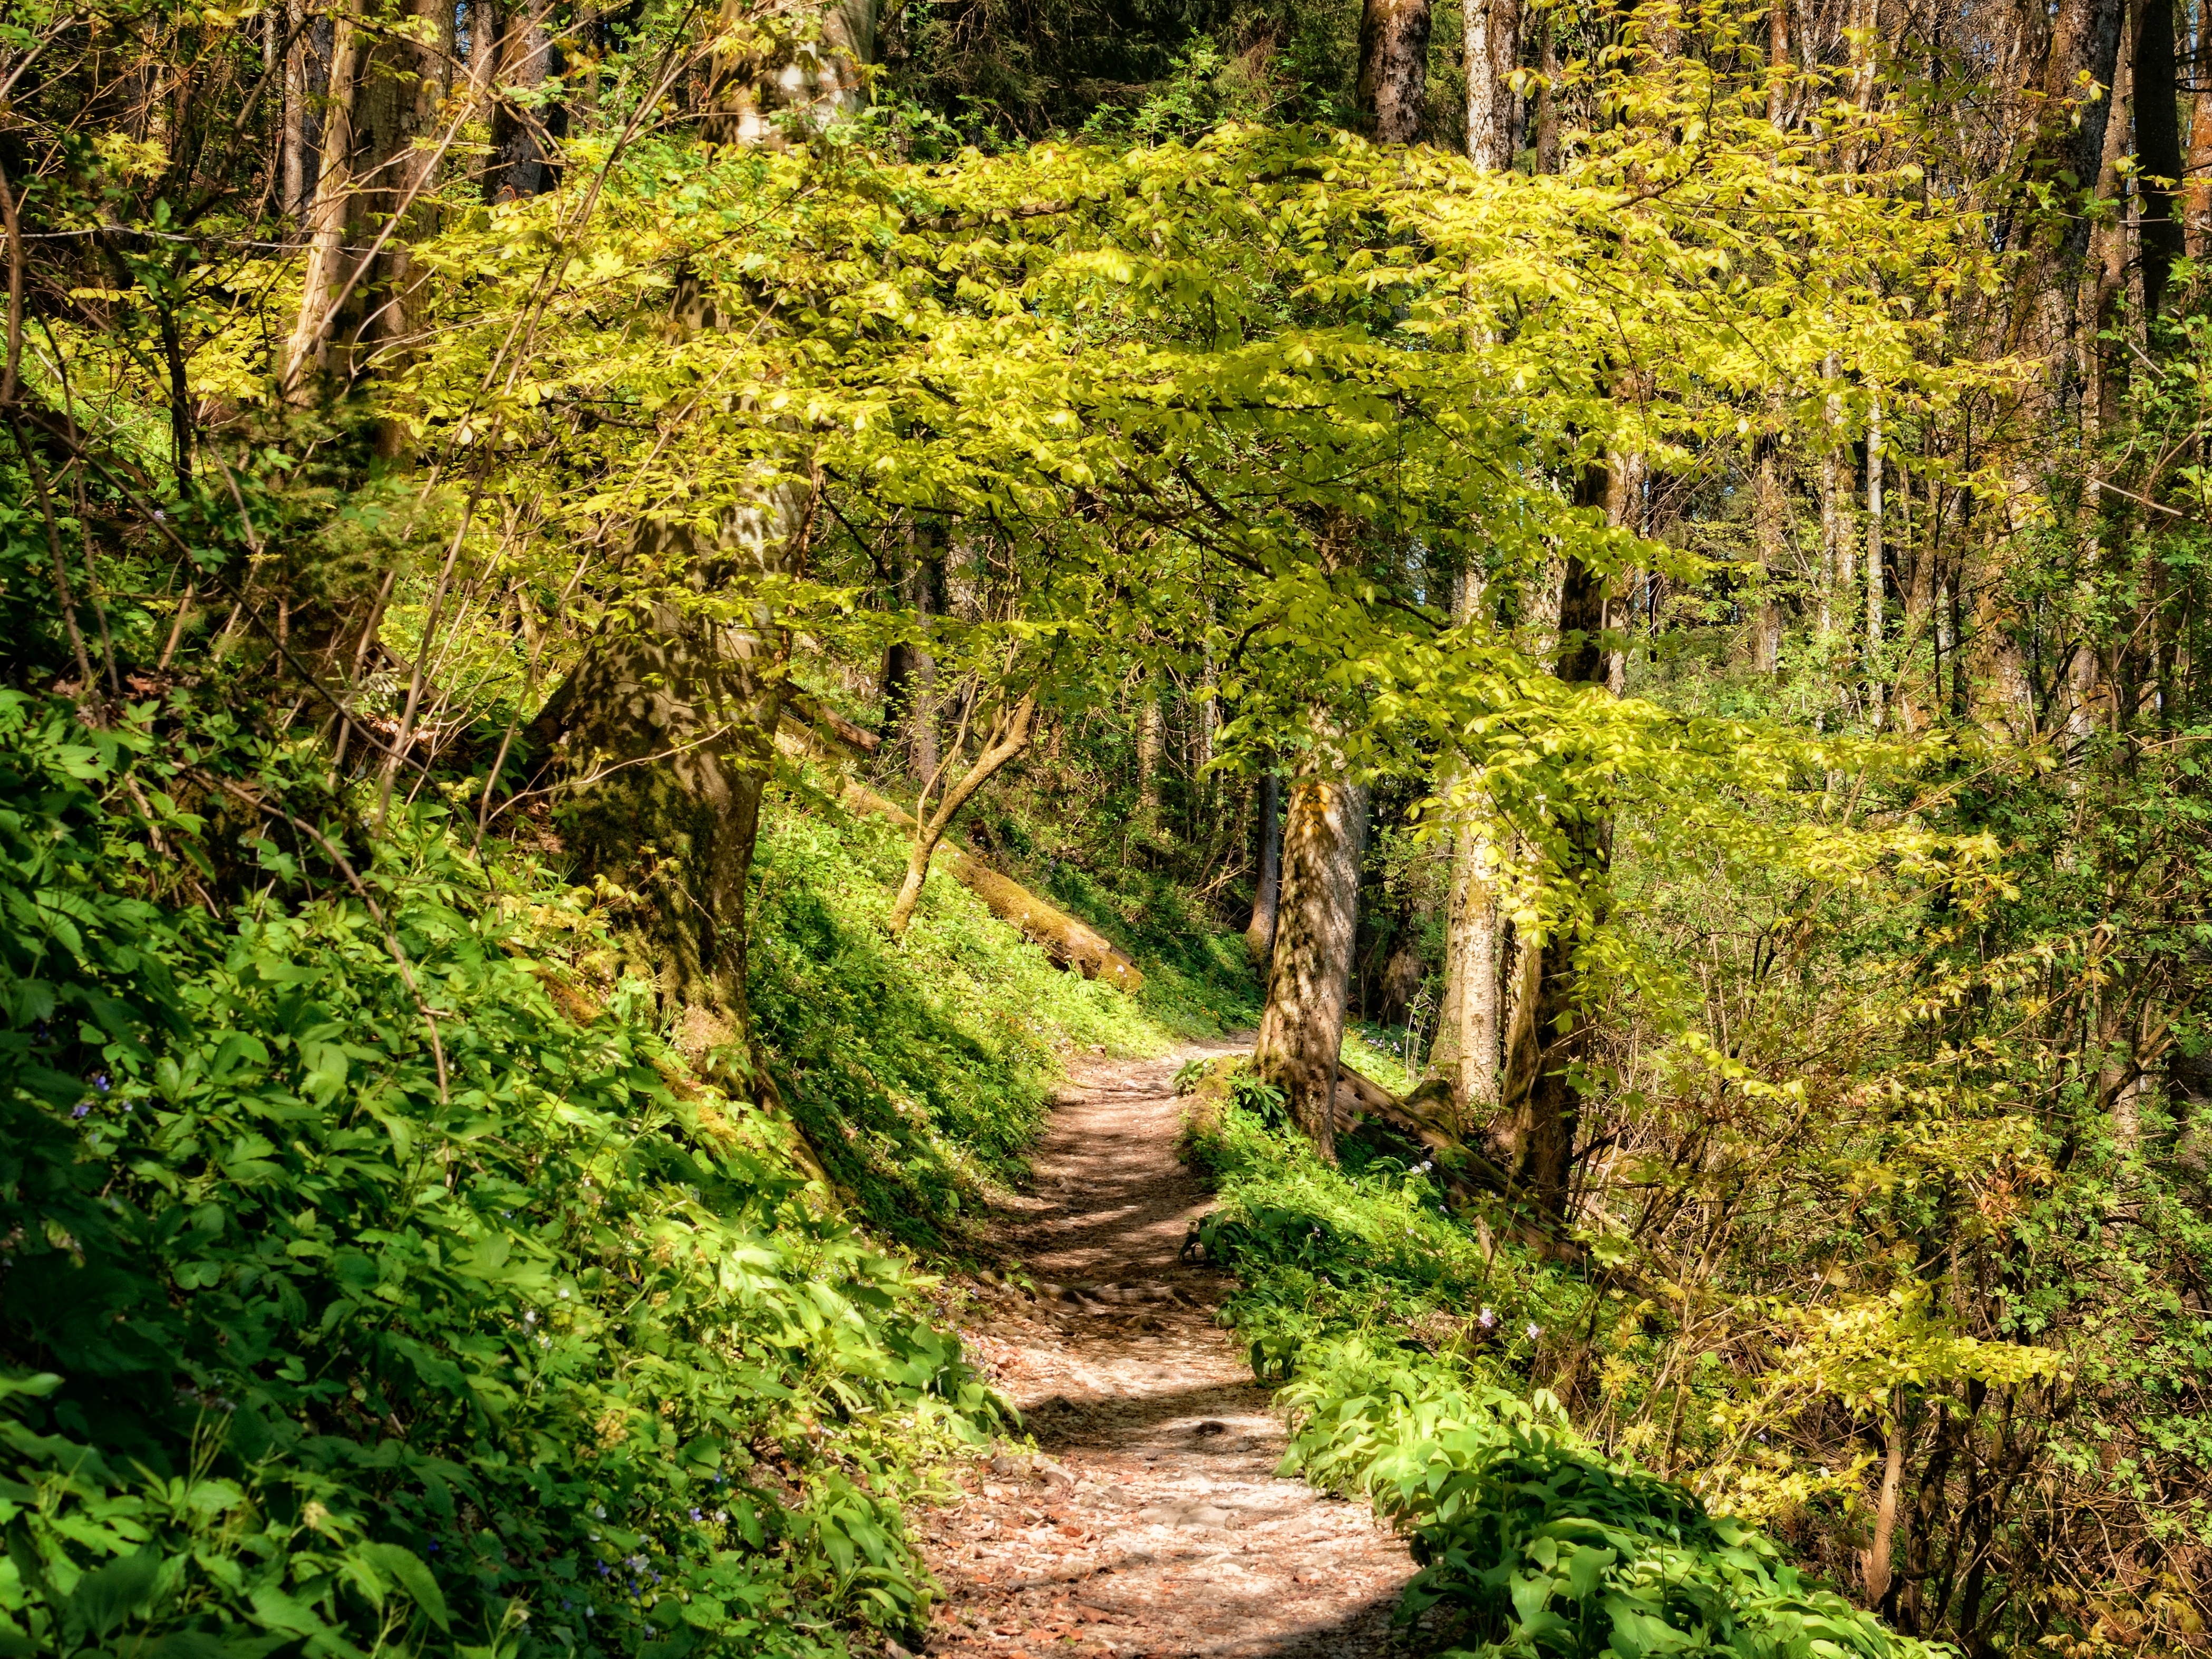
tree, nature, forest, path, wilderness, plant, hiking, trail, sunlight, leaf, stream, green, jungle, relax, autumn, holiday, leisure, relaxation, vegetation, rainforest, deciduous, woodland, habitat, footpath, away, ecosystem, recovery, forest path, recover, migratory path, biome, old growth forest, natural environment, woody plant, temperate broadleaf and mixed forest, temperate coniferous forest